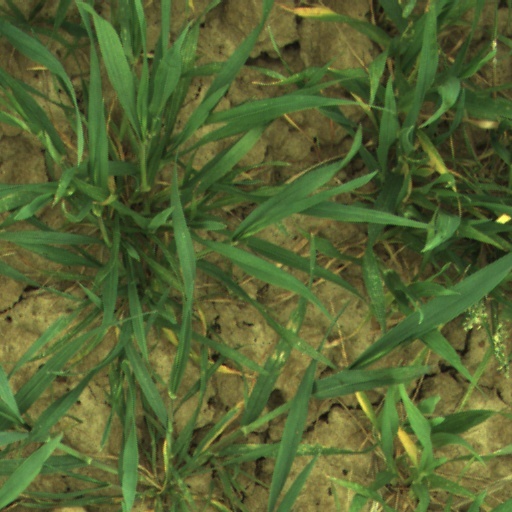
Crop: wheat